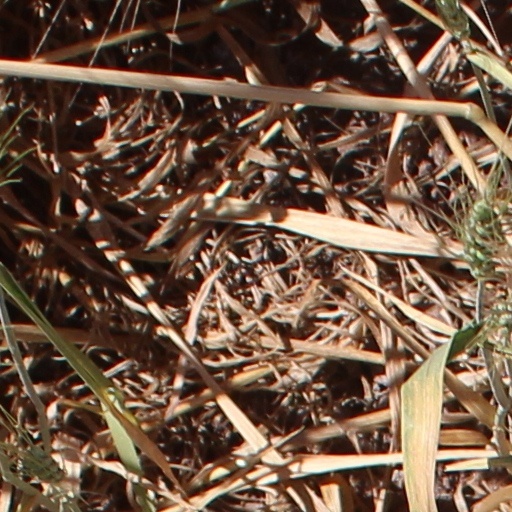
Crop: wheat